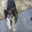
Label: dog